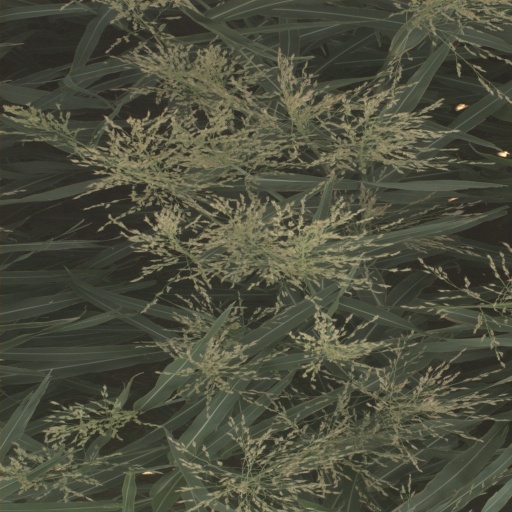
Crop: sorghum